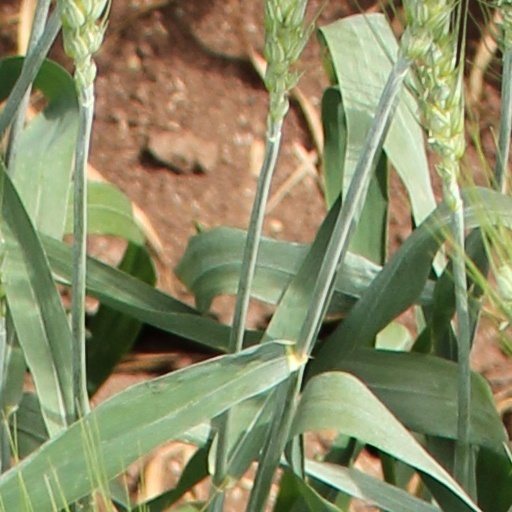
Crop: wheat